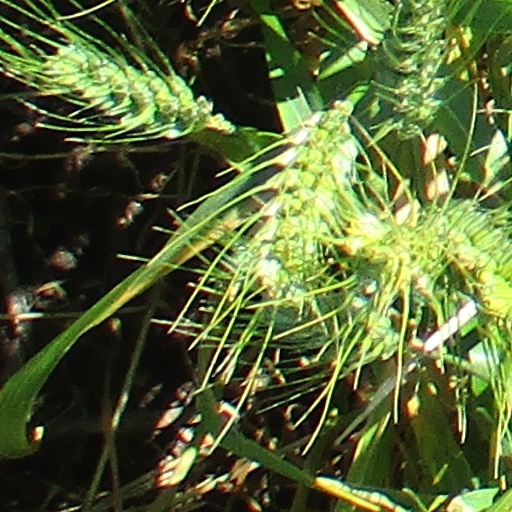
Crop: wheat